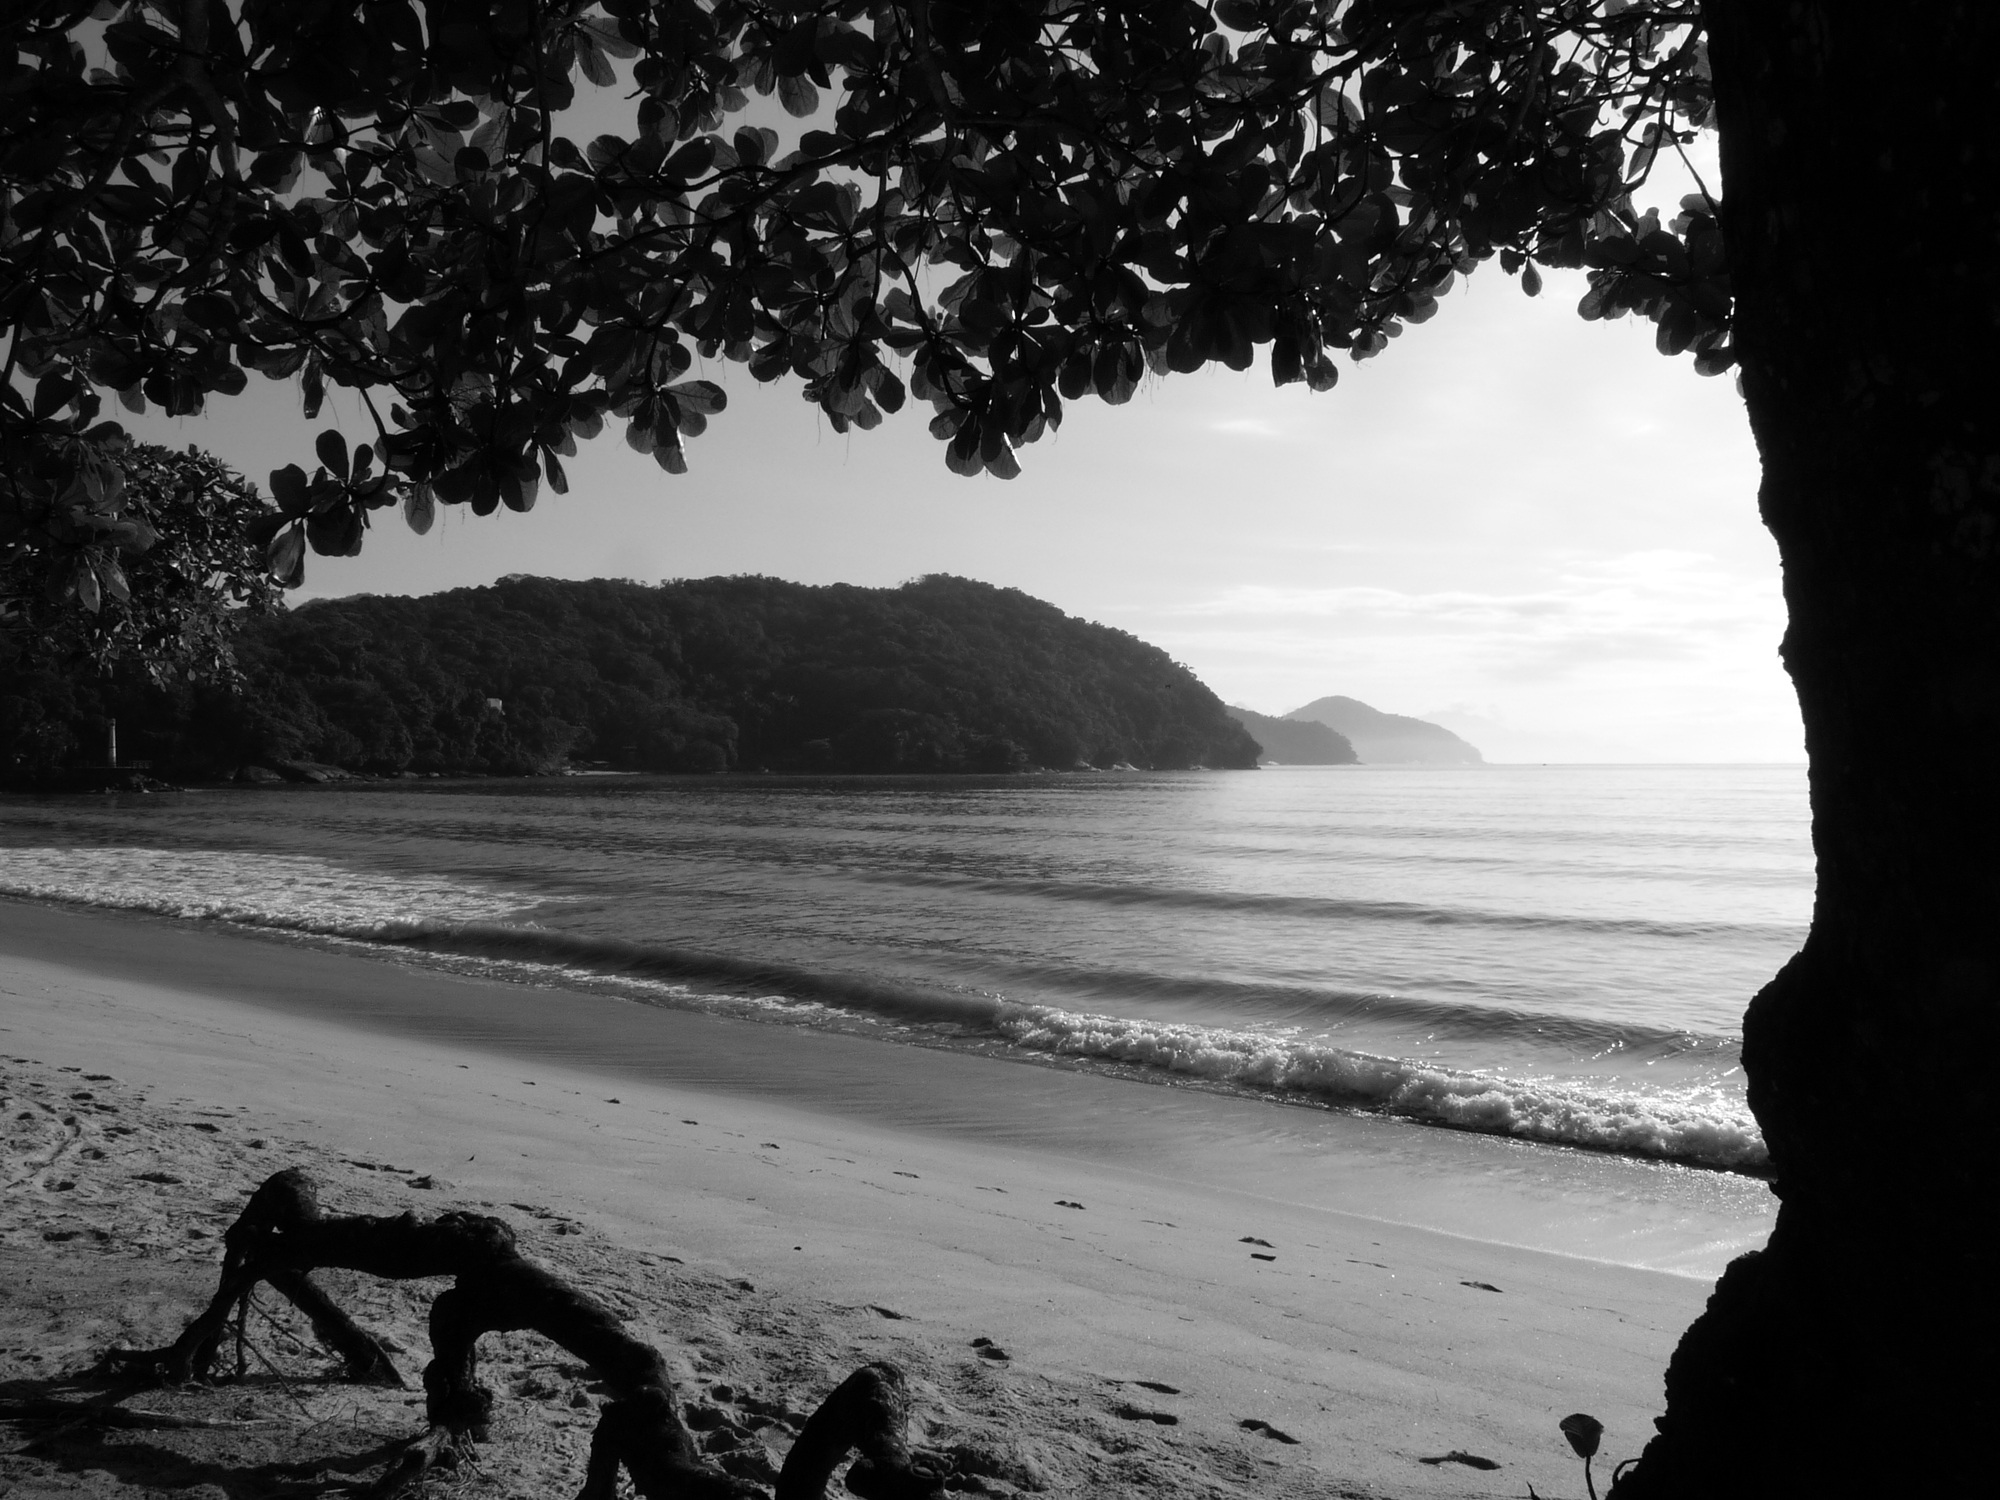
beach, landscape, sea, coast, tree, water, rock, ocean, horizon, light, black and white, white, sunlight, morning, shore, wave, reflection, shadow, black, monochrome, body of water, mar, litoral, vista, brazil, beira mar, sao paulo, monochrome photography, ubatuba, iperoig